After the Ball (short story)

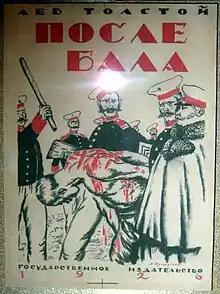
1926 edition with cover by Boris Kustodiev

The story begins with Ivan Vasilievich's statement that "man cannot understand what’s good and what’s bad on his own, that it’s all a matter of the environment, that he’s a prey to the environment". Tolstoy suggests that good and bad can reside in one person; this theme becomes the core of the story, as Ivan sees the "very handsome, stately, tall, and fresh old man" that he meets at the ball transform into "a tall officer in a greatcoat and a peaked cap" who mercilessly flogs the Tartar. Ivan Vasilievich becomes physically ill by the scene, but does not dismiss it as evil given everyone else's acceptance of the situation. Ivan Vasilievich thinks that the colonel must know something that he doesn't, but is unable to discover for himself the secret.